Perseverance (rover)

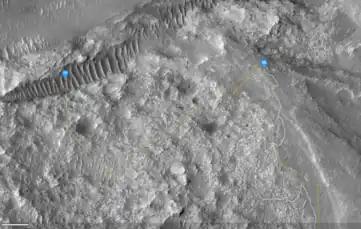

JPL built a copy of the "Perseverance"; a twin rover used for testing and problem solving, "OPTIMISM" (Operational Perseverance Twin for Integration of Mechanisms and Instruments Sent to Mars), a vehicle system test bed (VSTB). It is housed at the JPL Mars Yard and is used to test operational procedures and to aid in problem solving should any issues arise with "Perseverance".